Abbath

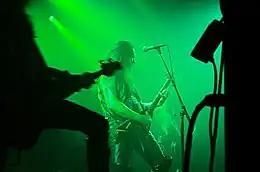
I live at Hole in the Sky 2006

Following Immortal's break-up in 2003, Abbath began working on a new project called I that same year. Abbath served as vocalist and guitarist, and was joined by former Immortal drummer Armagedda, Gorgoroth bassist King ov Hell, Enslaved guitarist Arve Isdal, and then-former Immortal guitarist Demonaz as lyricist. The band released their debut album "Between Two Worlds" in 2006 and performed their only concert at that year's Hole in the Sky festival in Bergen.